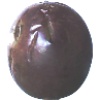
Label: passion_fruit